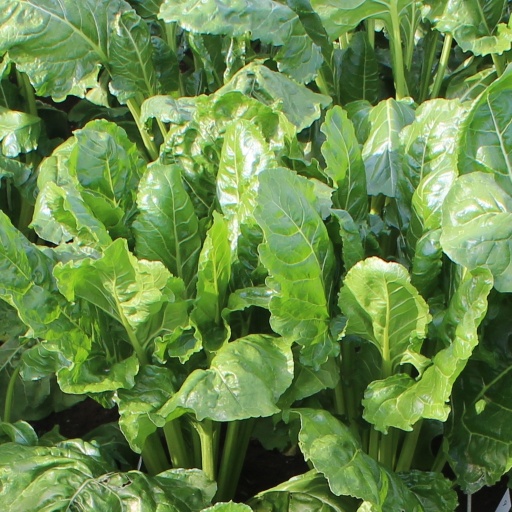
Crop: sugar beet